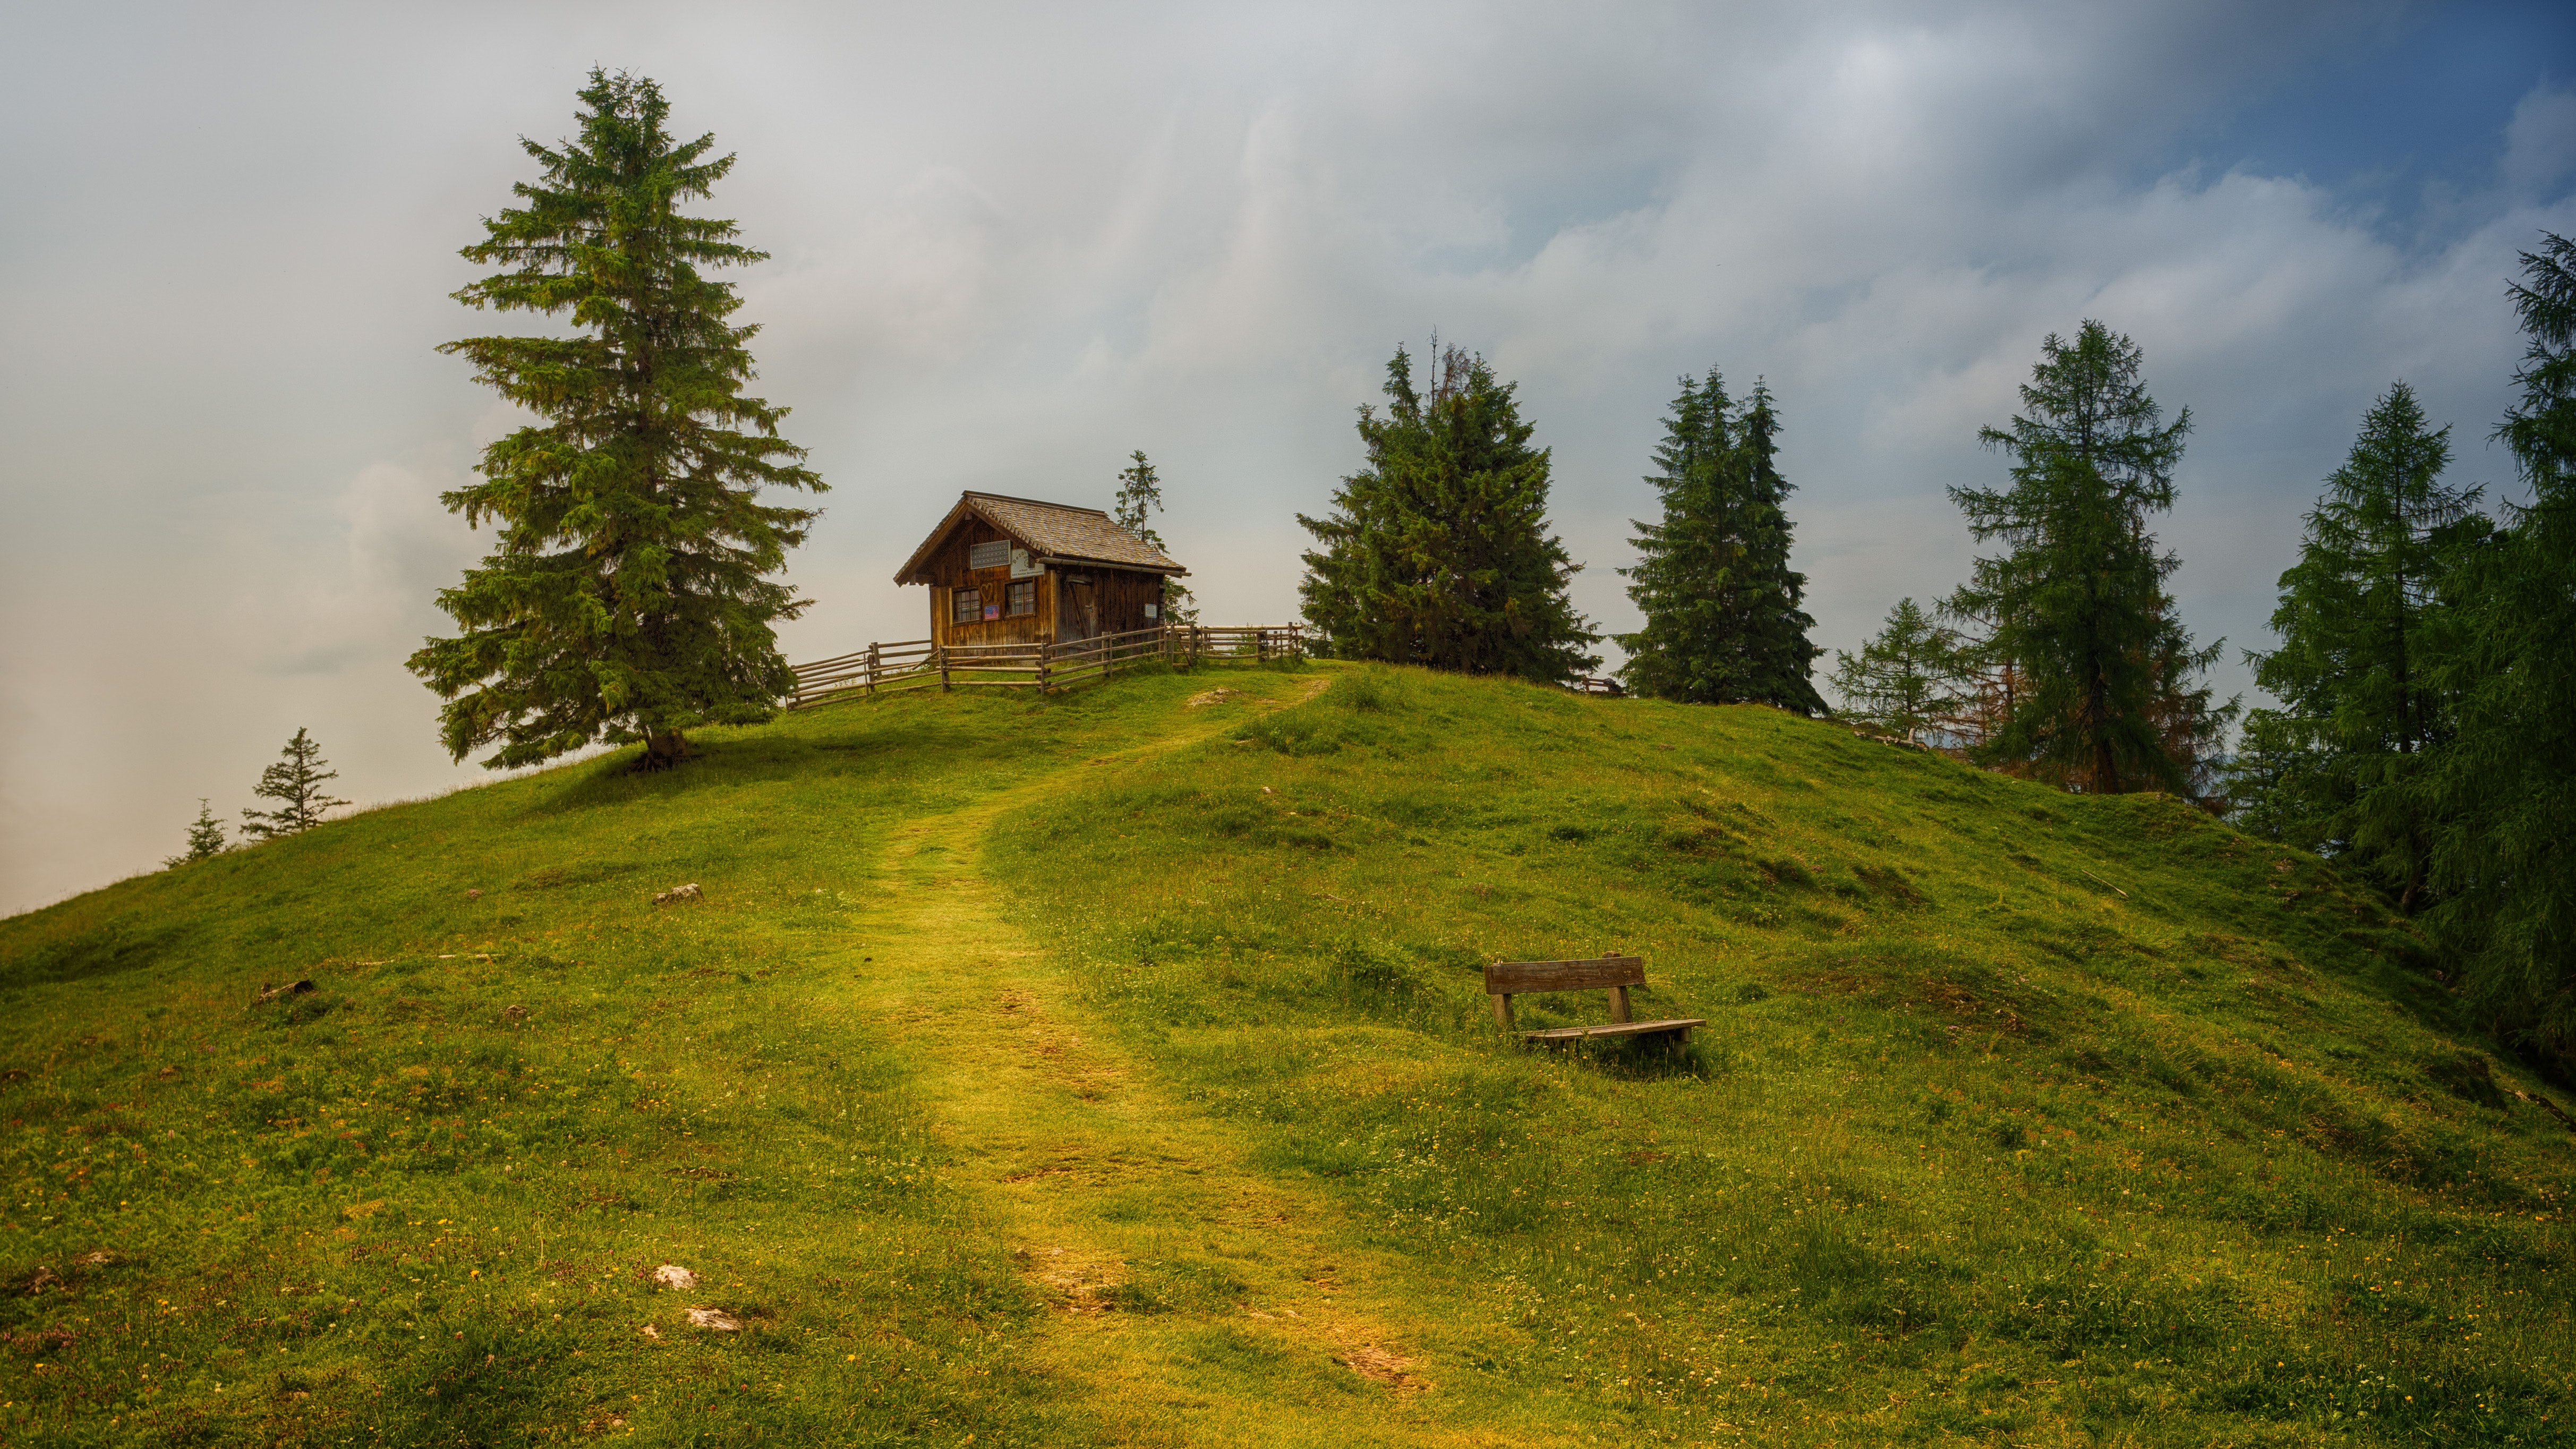
nature, green, natural landscape, grassland, mountainous landforms, sky, natural environment, mountain, grass, meadow, tree, hill, wilderness, mountain range, pasture, atmospheric phenomenon, biome, house, alps, hill station, landscape, forest, land lot, highland, rural area, slope, cloud, home, lawn, plant, ridge, fell, prairie, photography, hut, plain, conifer, pine family, roof, mount scenery, temperate coniferous forest, screenshot, national park, cottage, farmhouse, farm, terrain, building